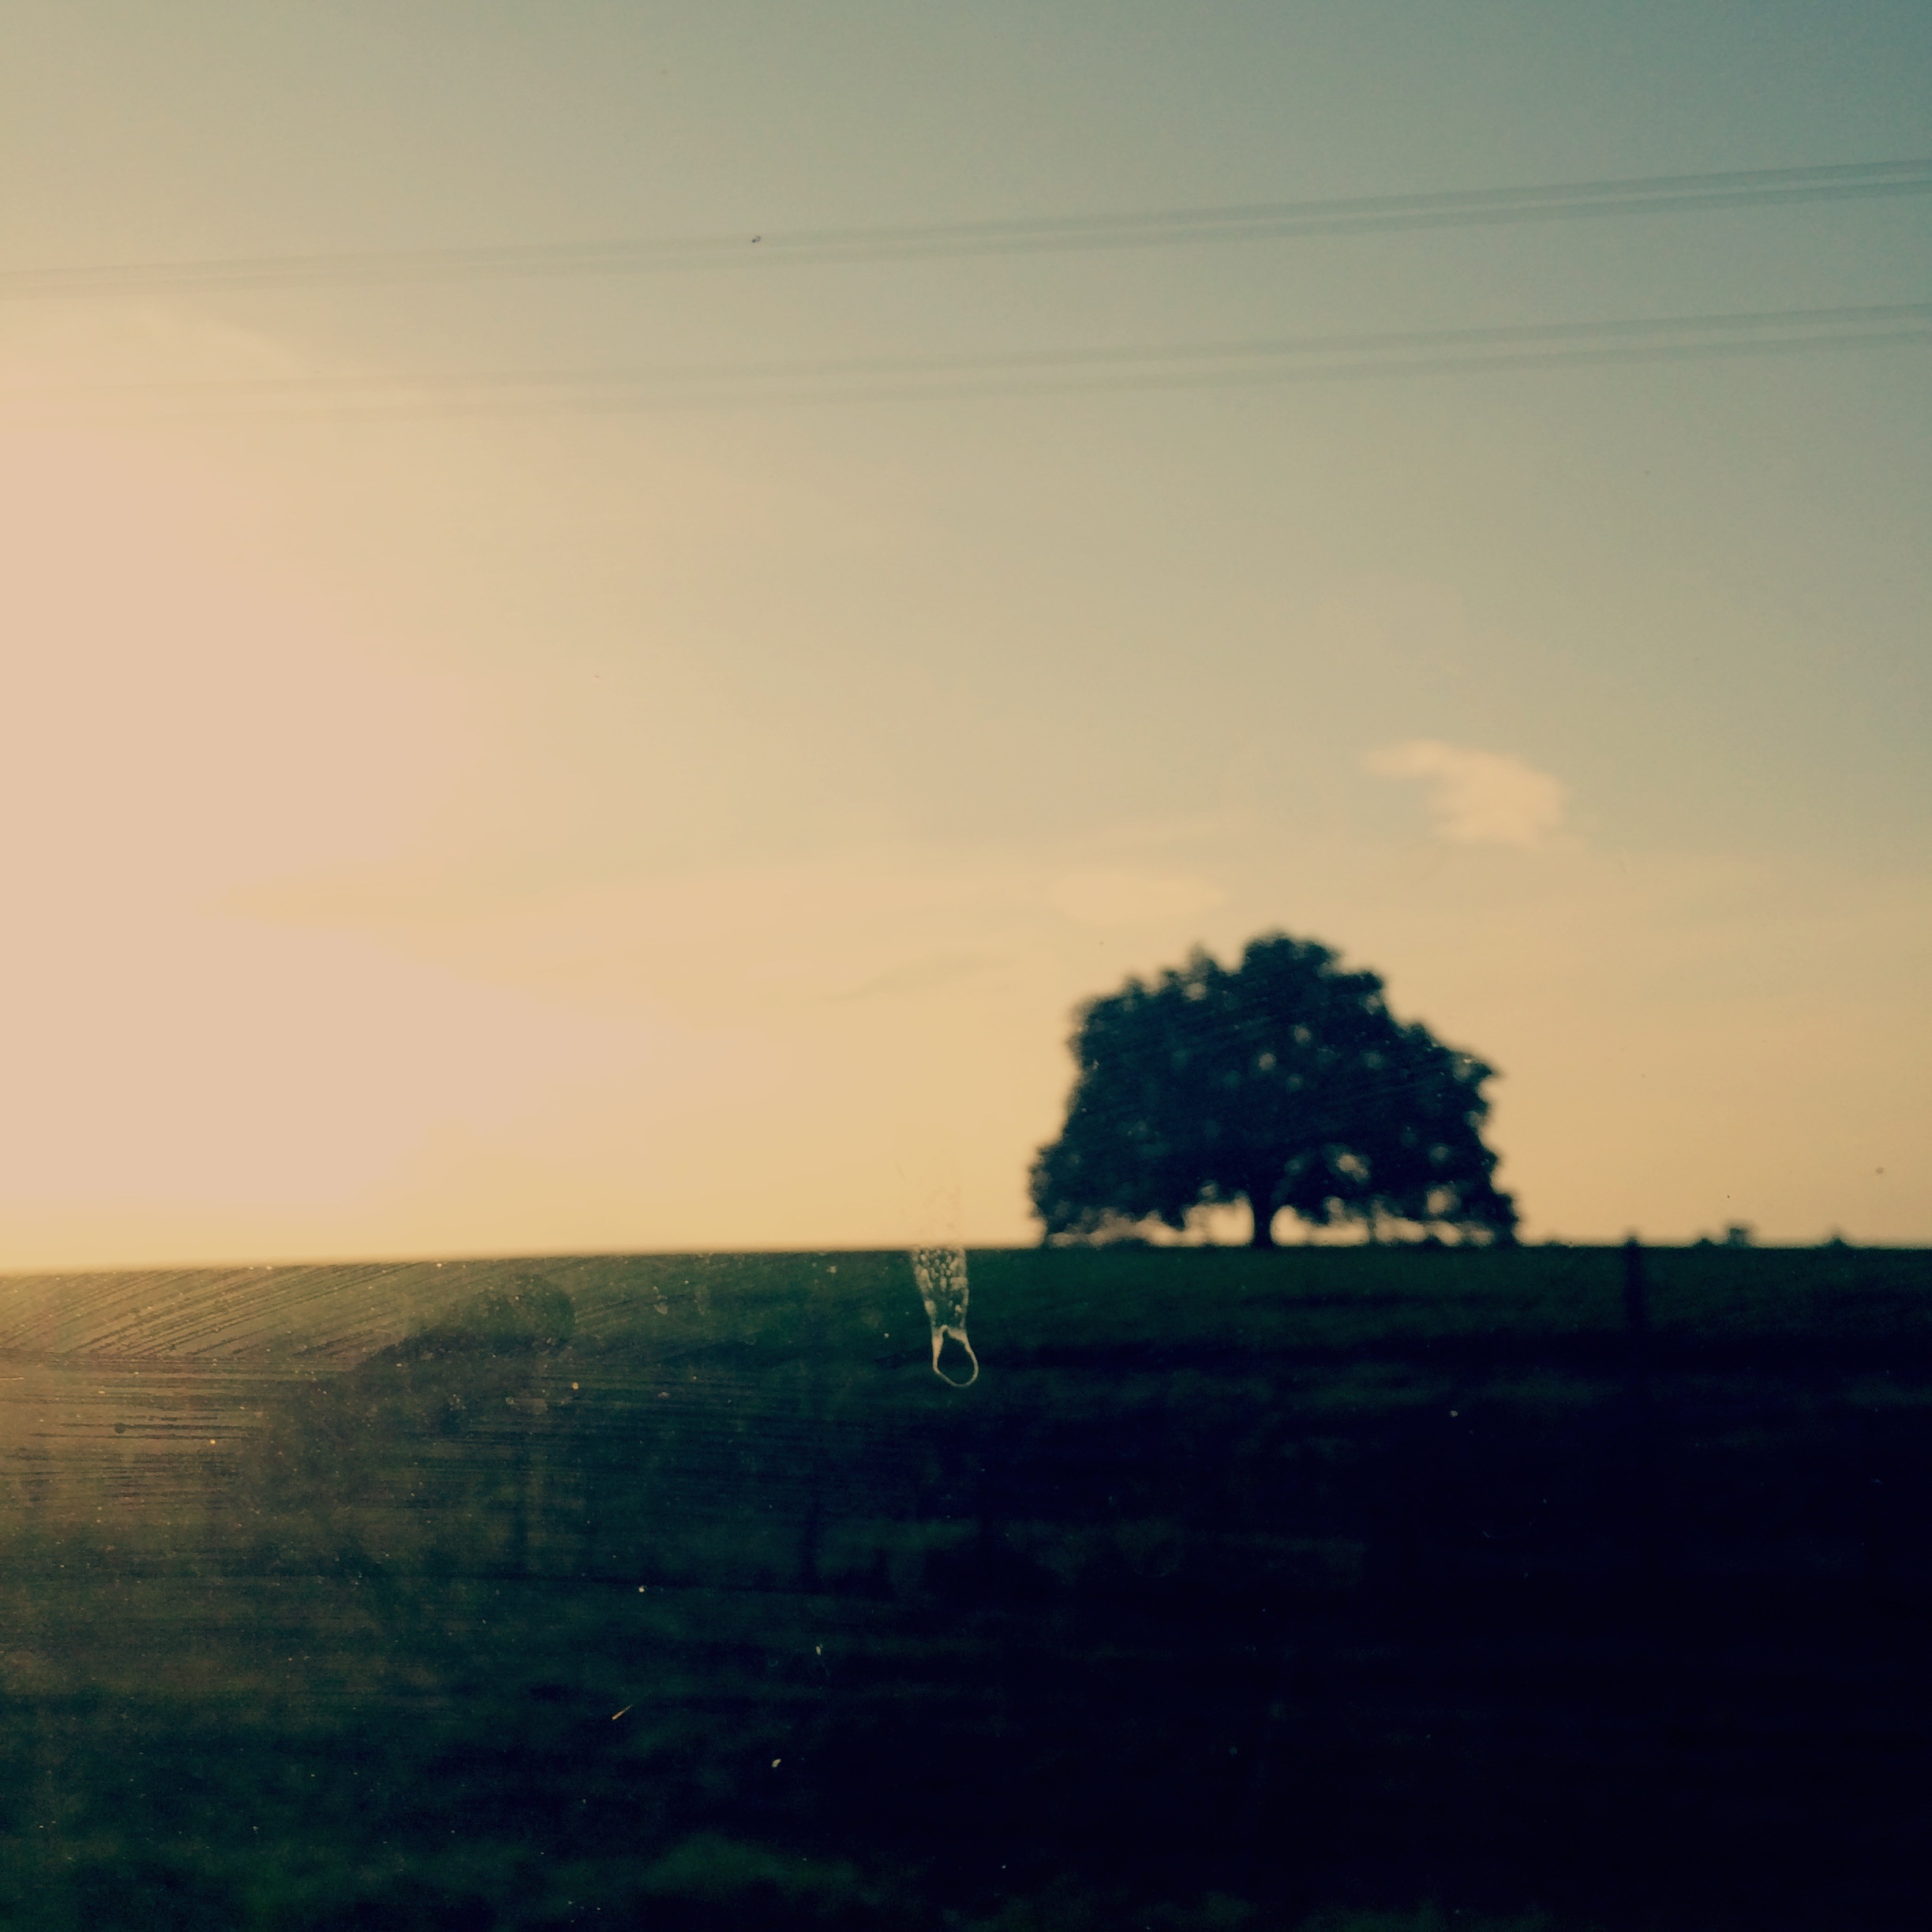
horizon, cloud, sky, sun, sunrise, sunset, mist, field, sunlight, morning, hill, dawn, atmosphere, dusk, evening, haze, plain, afterglow, atmospheric phenomenon